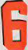
Number: 6